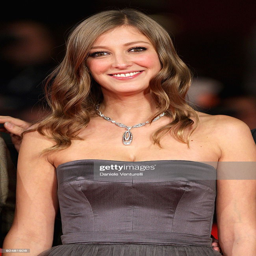
actor attends premiere during day of festival held .